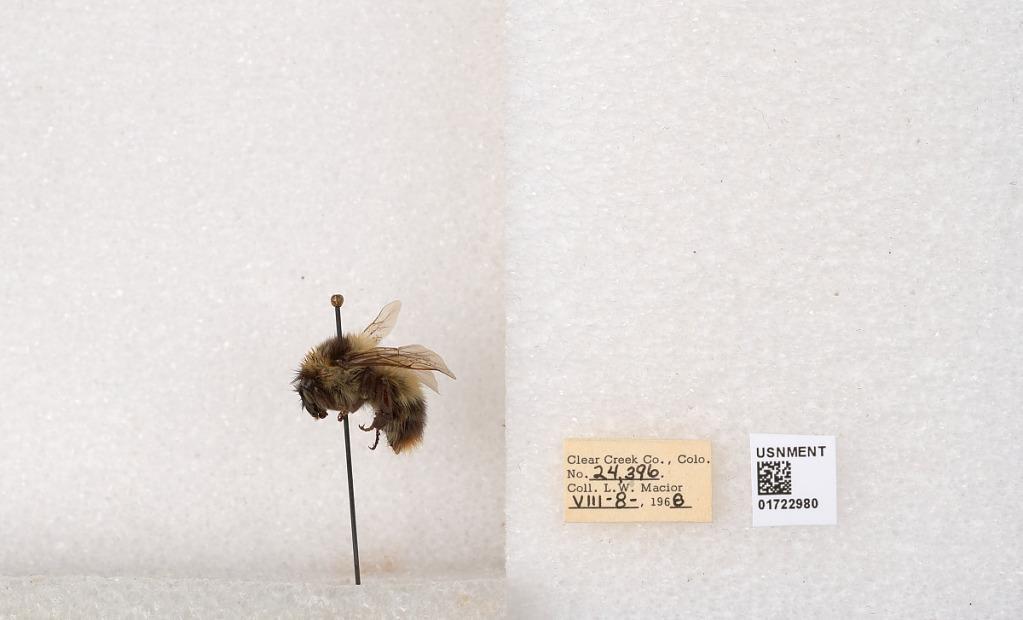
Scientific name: Bombus kirbyellus
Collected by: L. Macior
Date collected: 1968-8-8
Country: United States
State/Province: Colorado
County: Clear Creek
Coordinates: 39.6891, -105.644